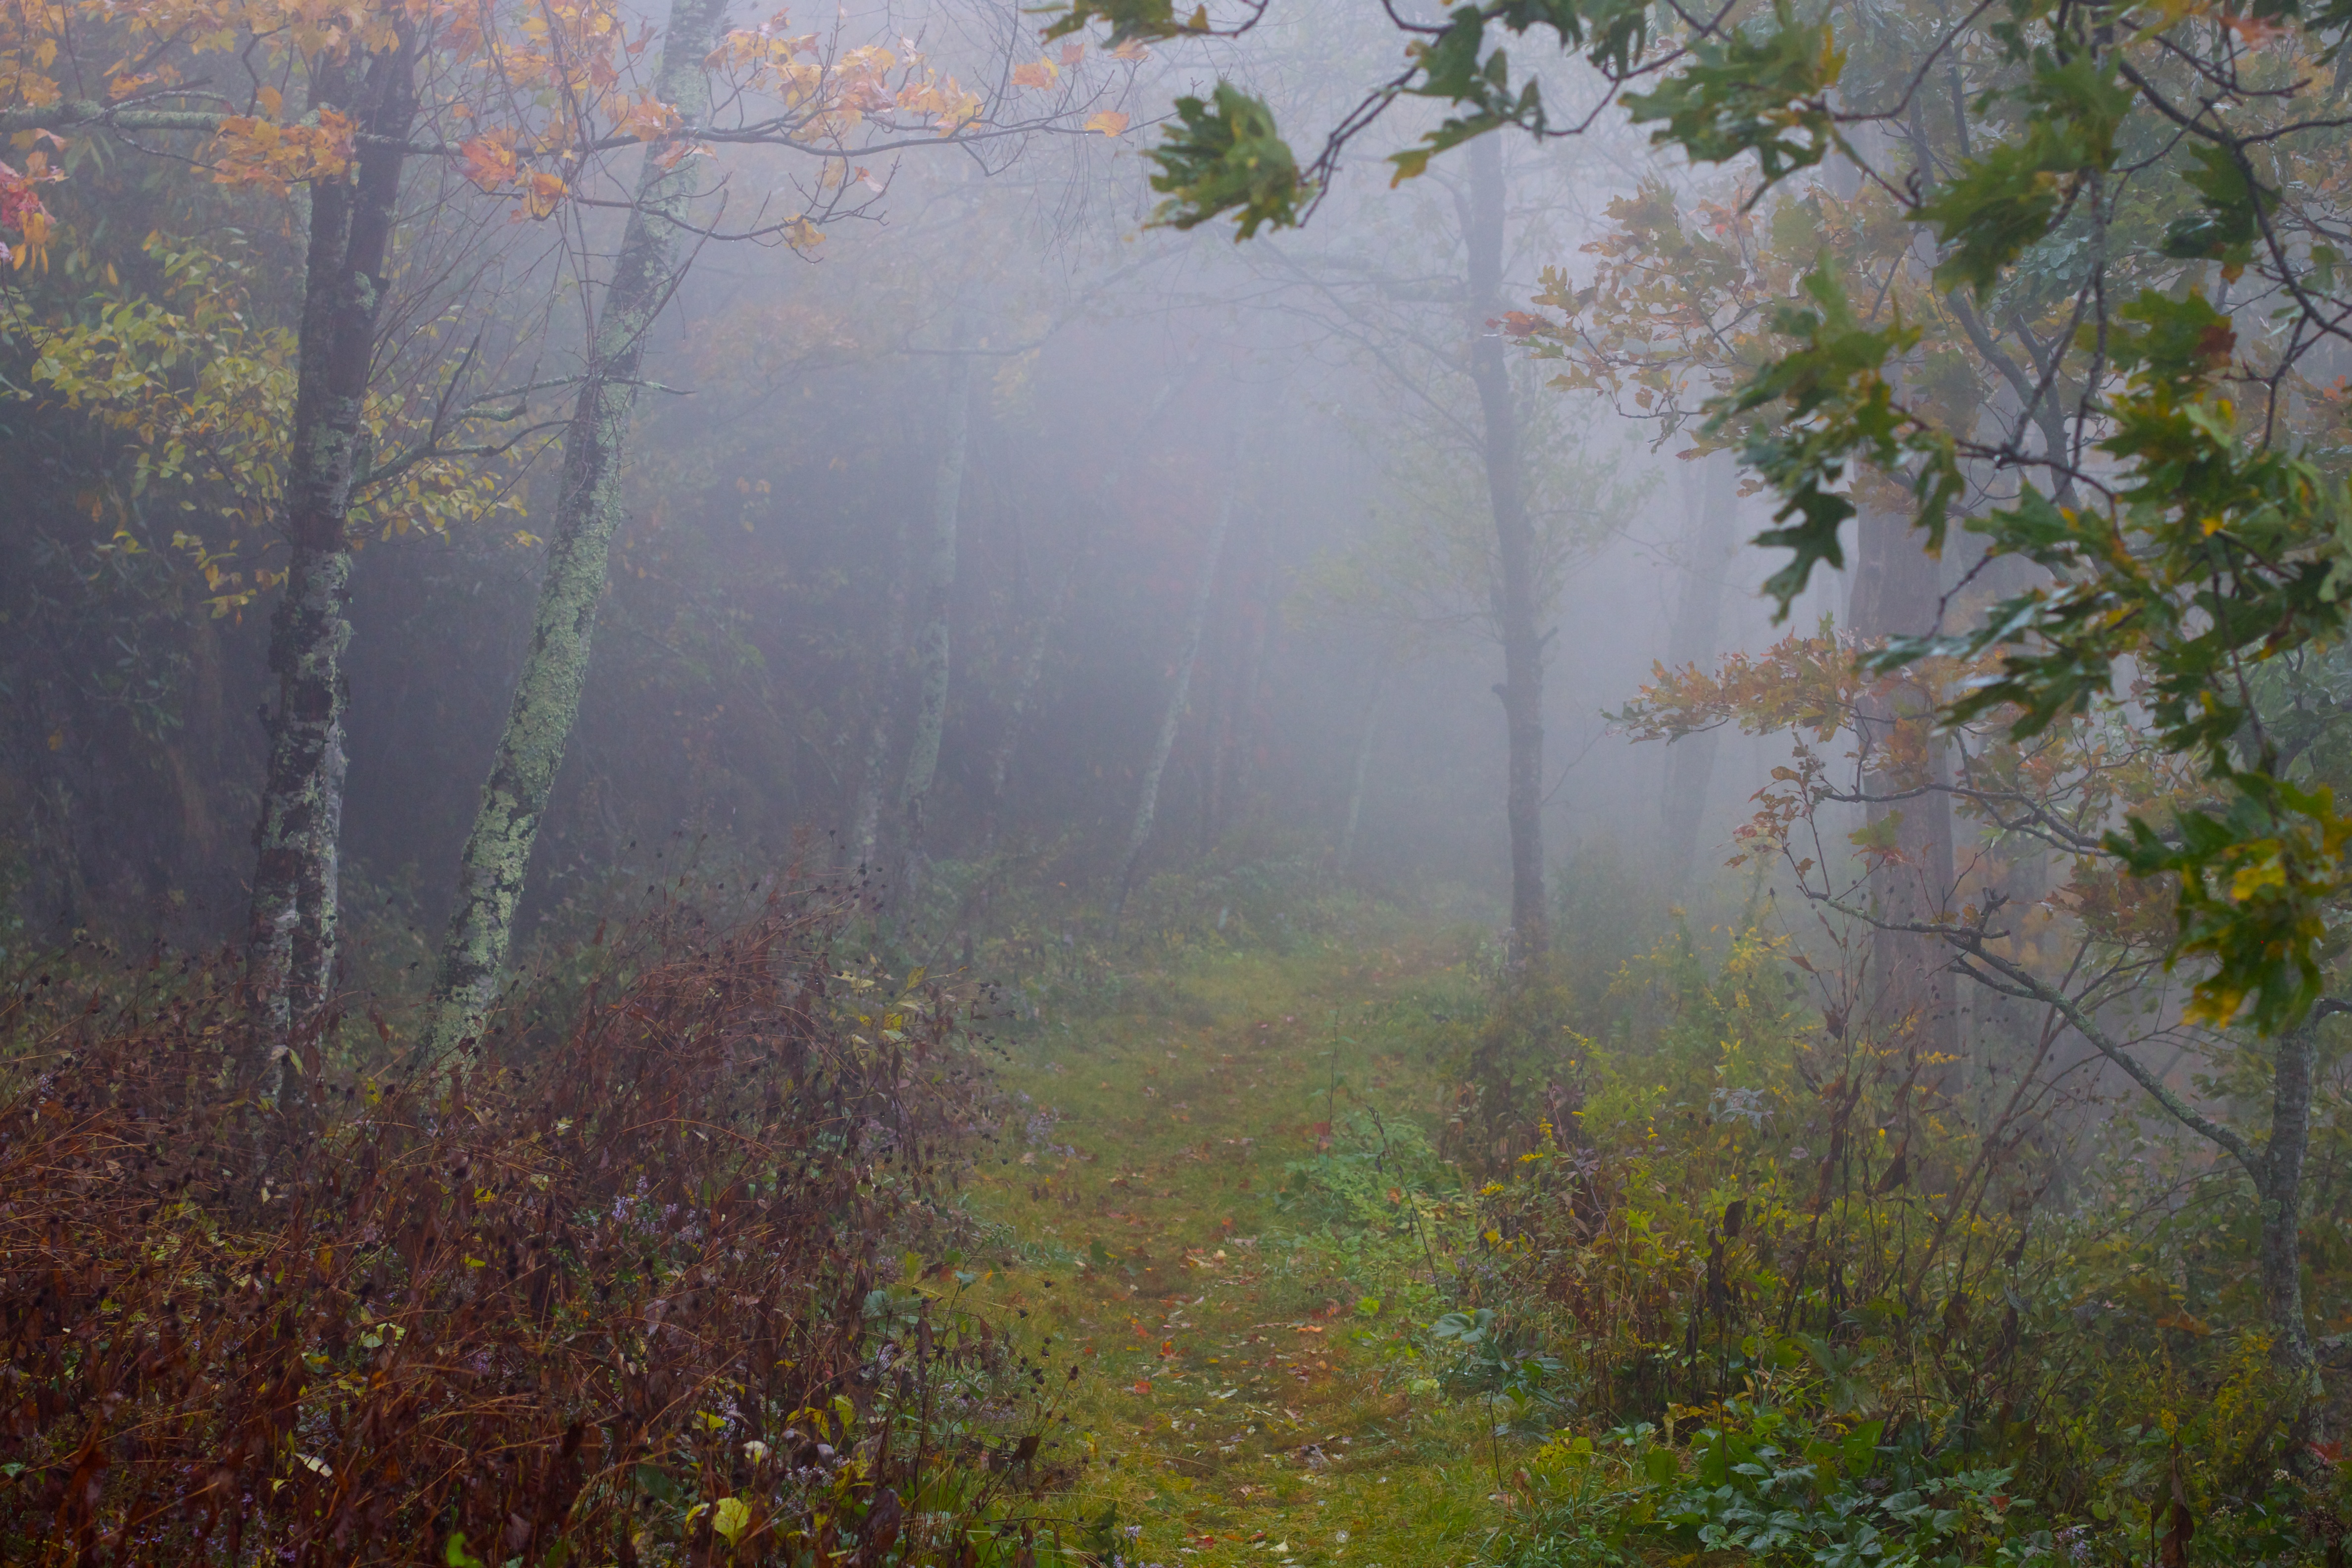
tree, nature, forest, wilderness, fog, mist, sunlight, morning, leaf, jungle, autumn, weather, season, rainforest, woodland, habitat, odyssey, ecosystem, natural environment, atmospheric phenomenon